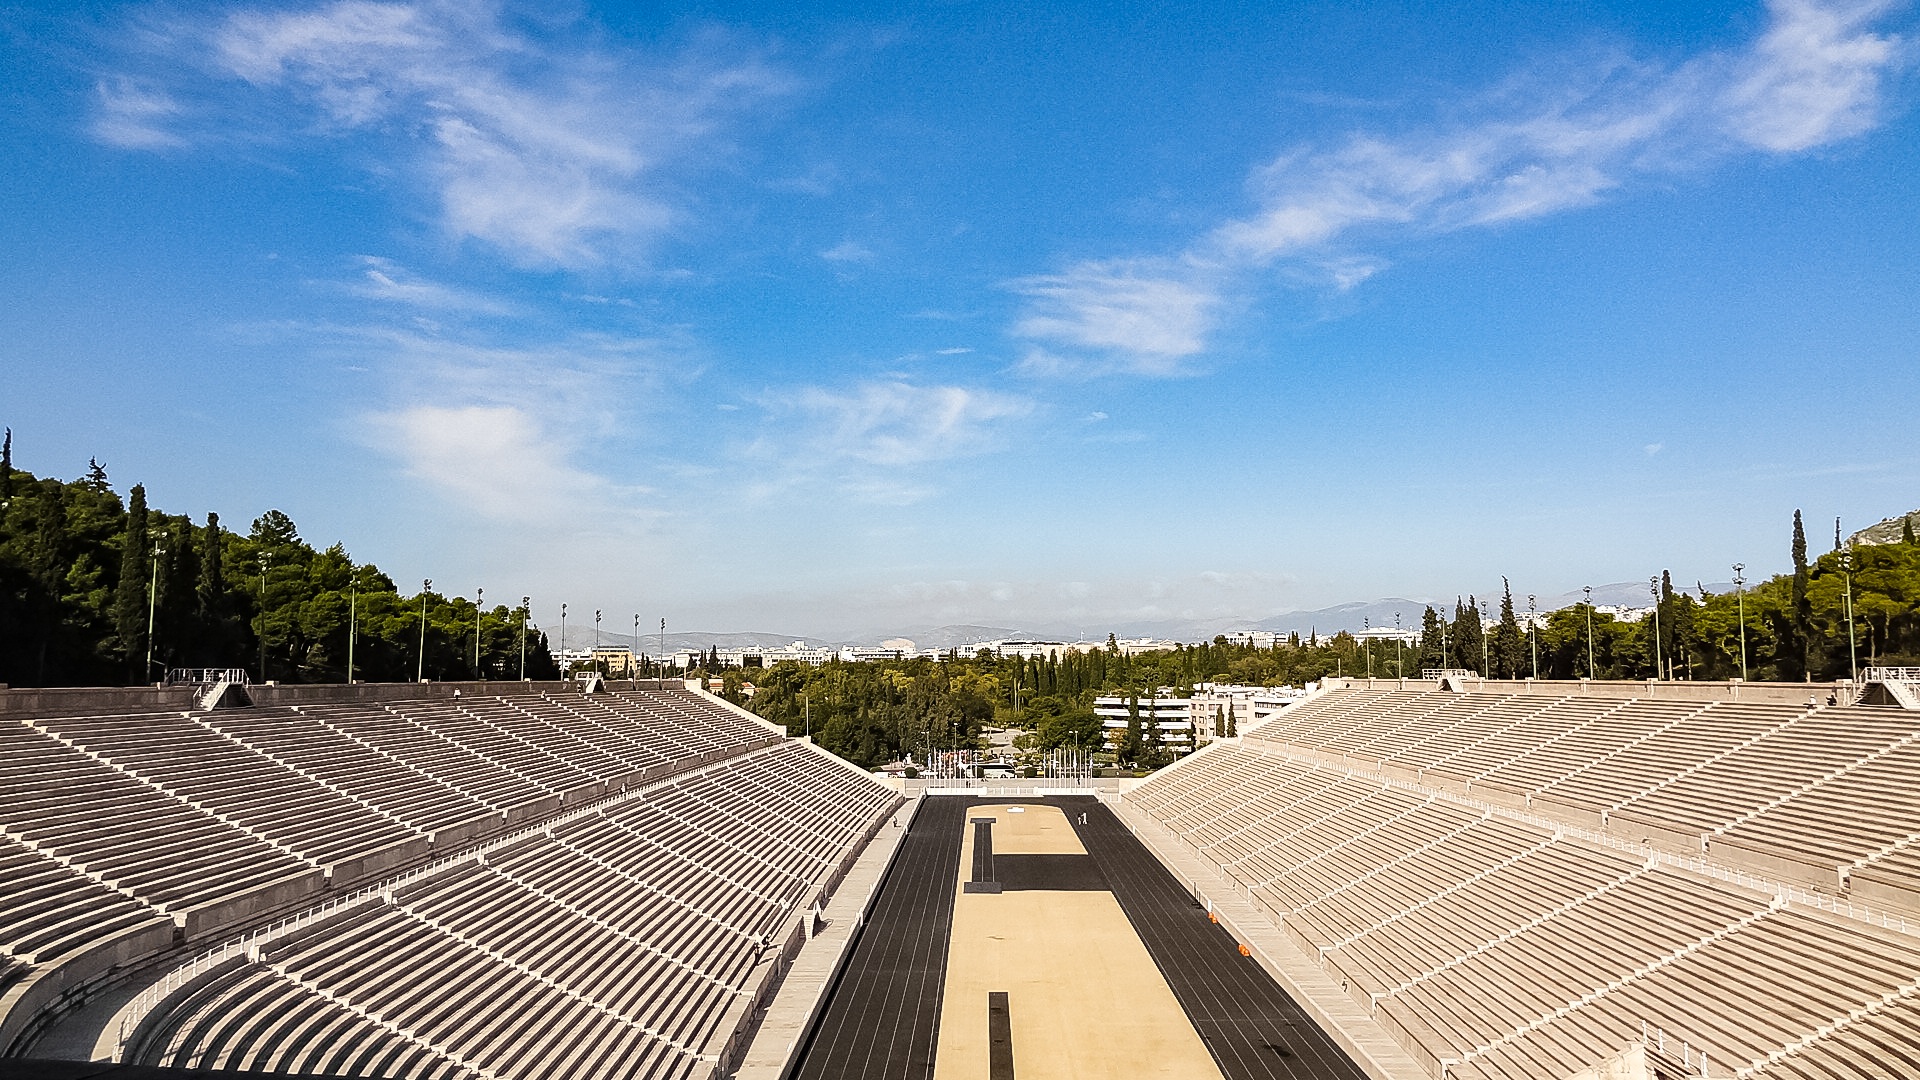
landscape, architecture, structure, sky, sunlight, roof, city, highrise, stadium, trees, olympics, lines, shadows, arena, stage, amphitheatre, buildings, greece, estate, athens, olympic stadium, historical building, outdoor place, sport venue, outdoor structure